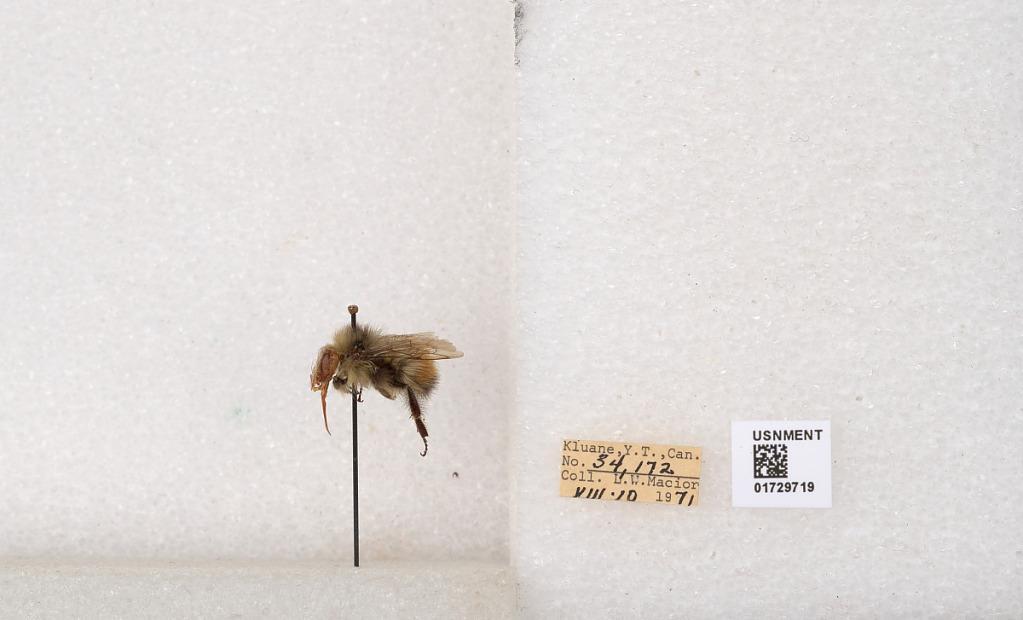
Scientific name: Bombus flavifrons Cresson
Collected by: L. Macior
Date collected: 1971-8-10
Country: Canada
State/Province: Yukon Territory
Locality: Kluane National Park and Reserve
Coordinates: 60.7493, -139.504